1920 All-Ireland Senior Football Championship final

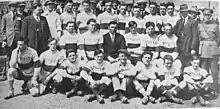
Tipperary, champion

The 1920 All-Ireland Senior Football Championship final was the 33rd All-Ireland Final and the deciding match of the 1920 All-Ireland Senior Football Championship, an inter-county Gaelic football tournament for the top teams in Ireland.